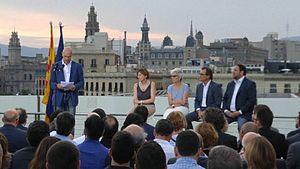
Ensemble pour le oui est une ancienne coalition politique indépendantiste catalane formée par les partis Convergence démocratique de Catalogne, Gauche républicaine de Catalogne, Démocrates de Catalogne et Mouvement des gauches, ainsi que les organisations Assemblée nationale catalane, Òmnium Cultural et Association de communes pour l'indépendance en vue des élections au Parlement de Catalogne de 2015.